Nenagh Courthouse

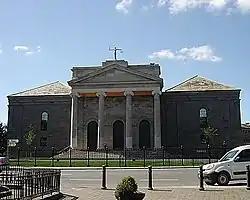
Nenagh Courthouse

Nenagh Courthouse is a judicial facility at Banba Square in Nenagh, County Tipperary, Ireland.